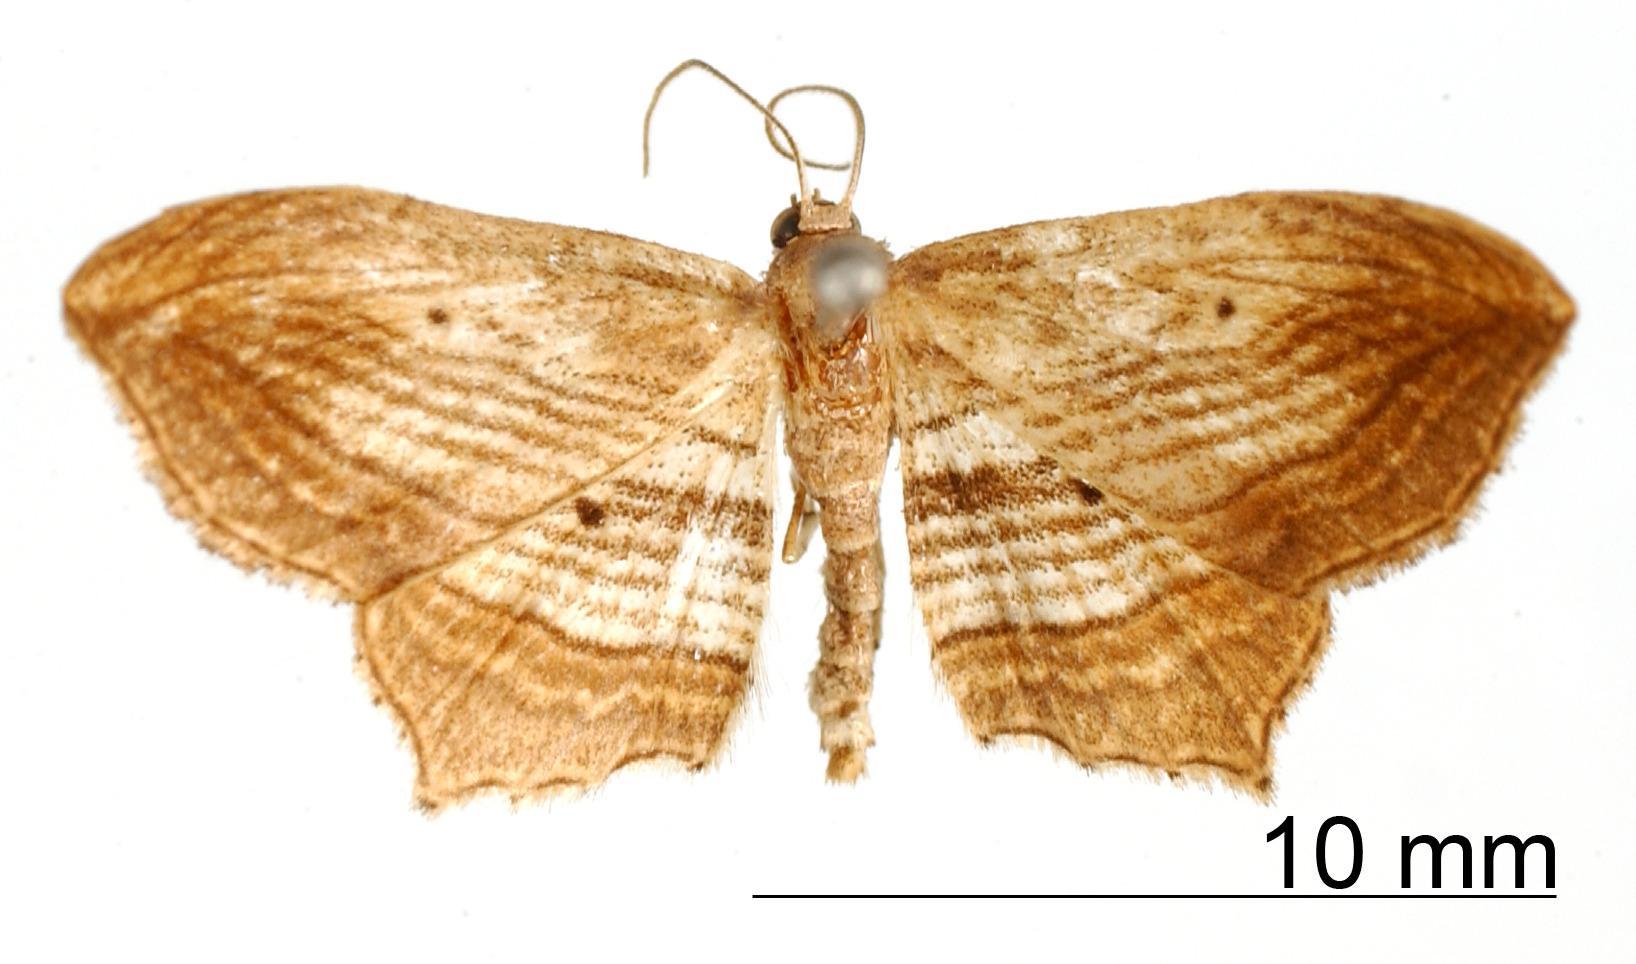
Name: Ania perlineata
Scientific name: Ania perlineata Schaus, 1913
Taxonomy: Animalia, Arthropoda, Insecta, Lepidoptera, Geometridae, Sterrhinae
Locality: Juan Vinas, Unknown, Costa Rica